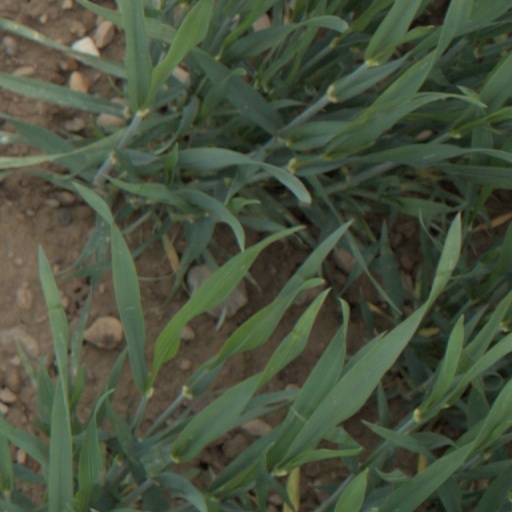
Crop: wheat